Heinrich II of Virneburg

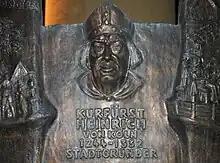
Water well in Olpe, Germany

Count Heinrich II of Virneburg (1244 or 1246 – 5 January 1332) was Archbishop of Cologne from 1304 to his death in 1332.